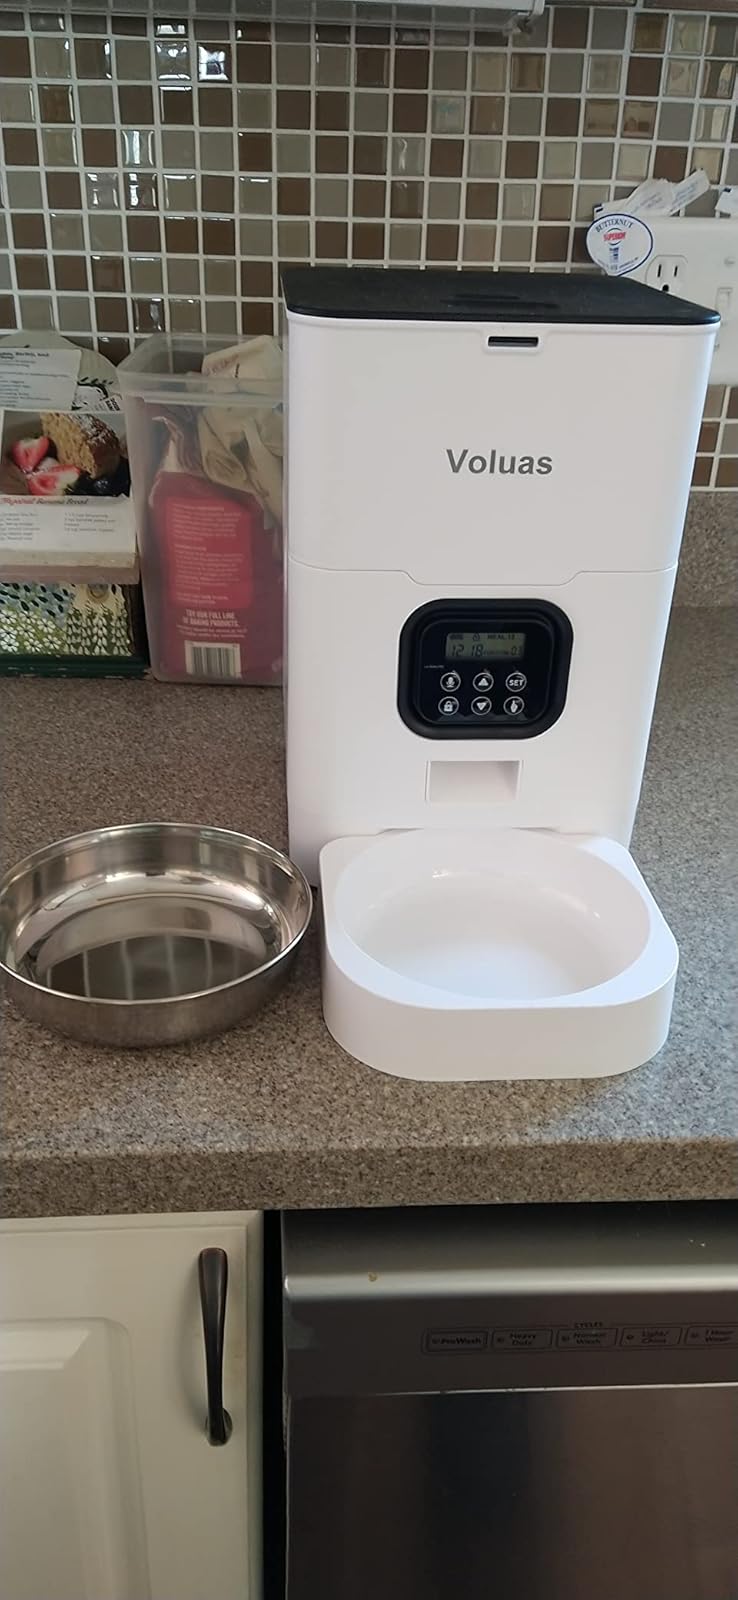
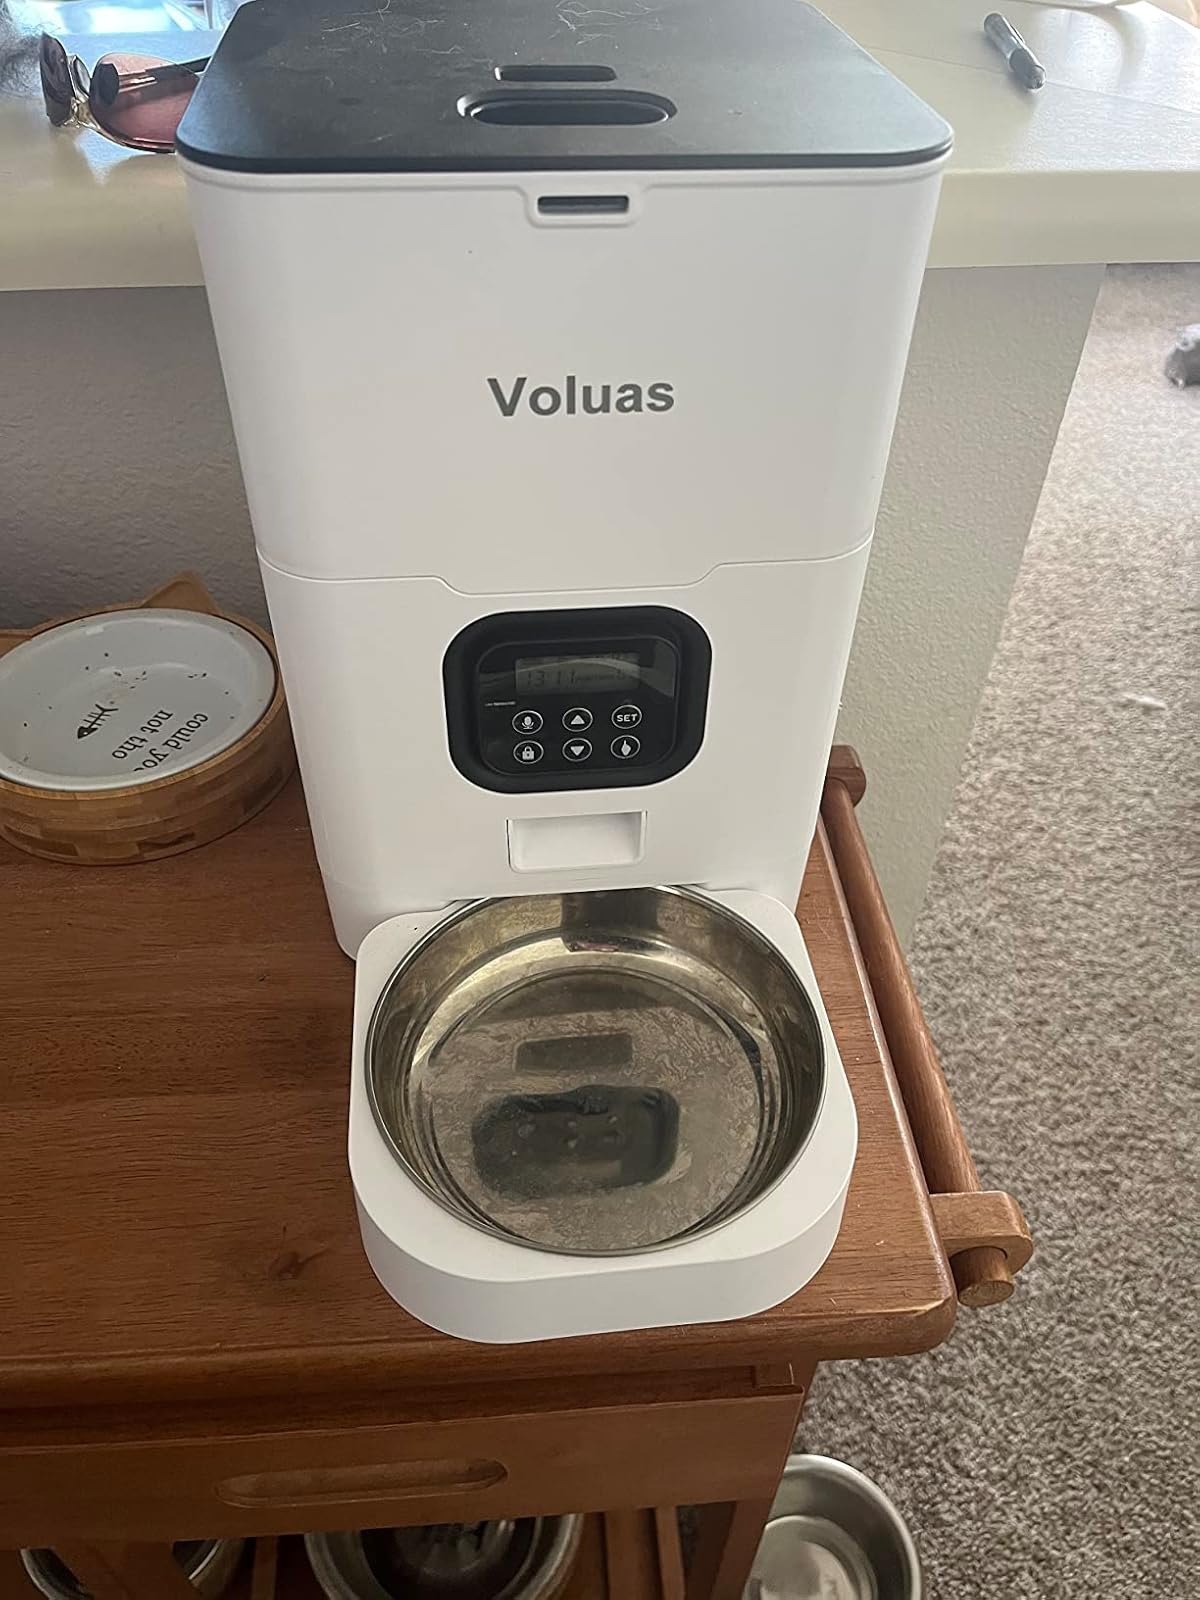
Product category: items_feeder
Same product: yes